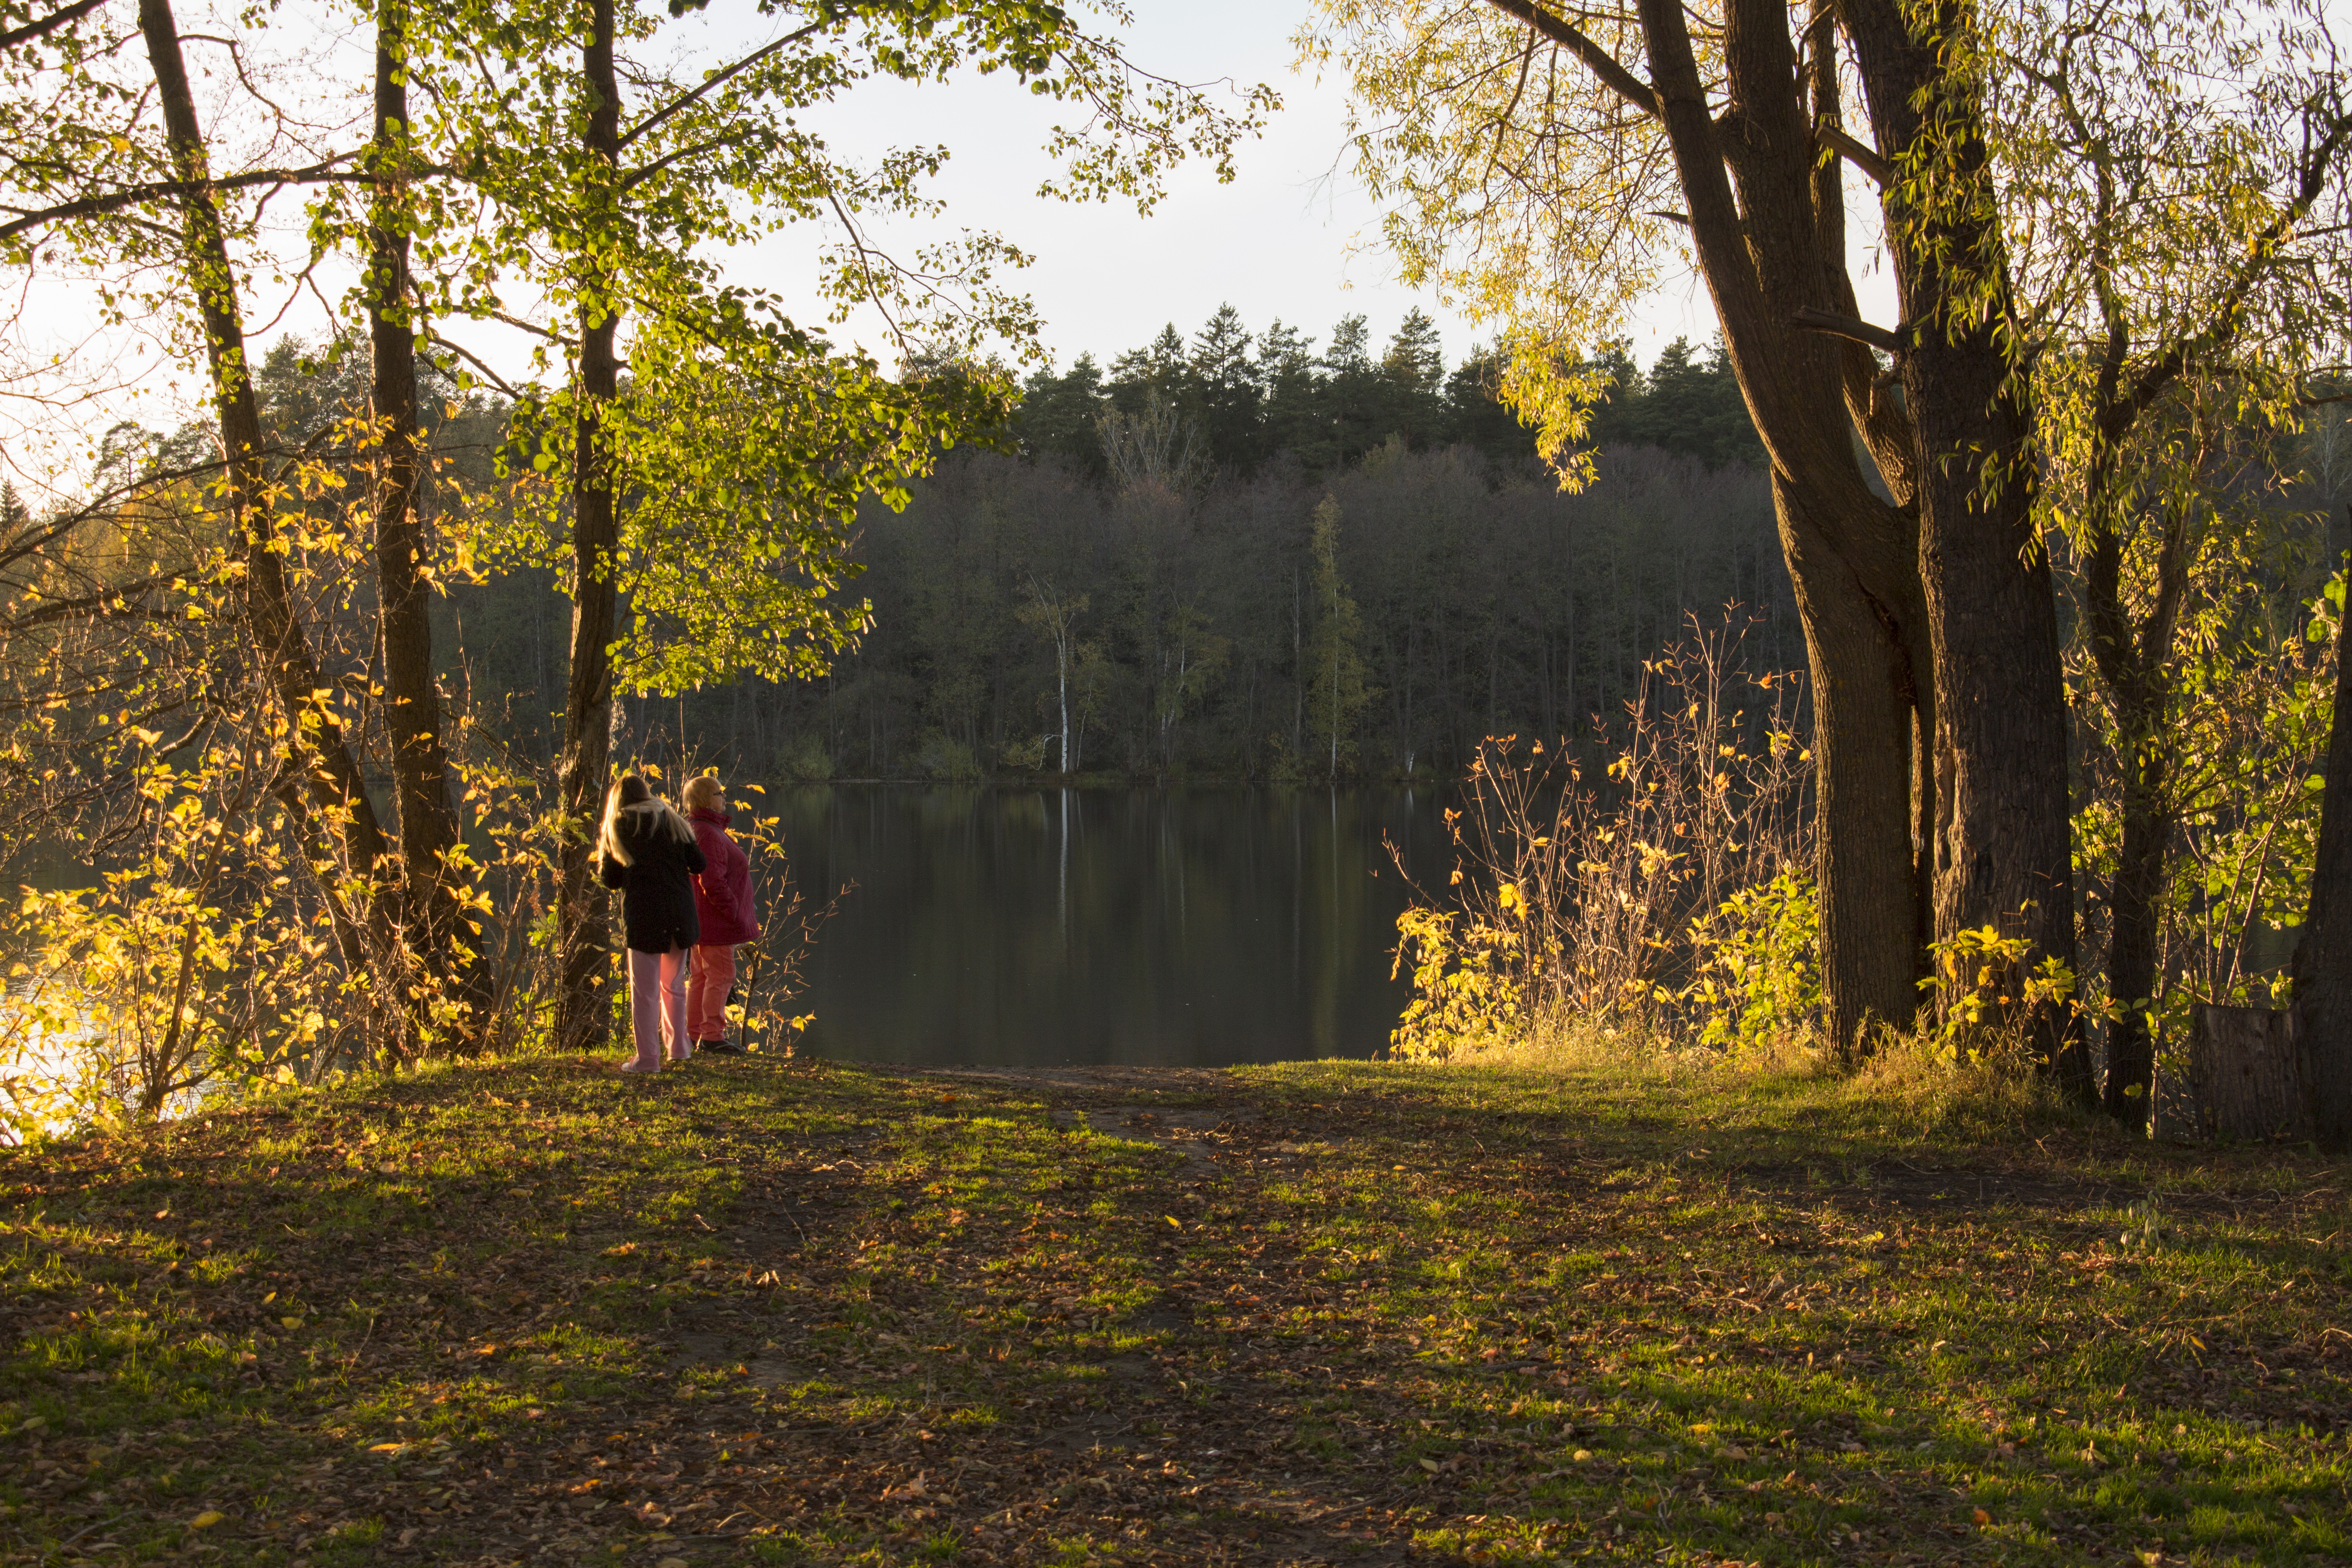
landscape, tree, water, nature, forest, grass, branch, plant, sky, lawn, meadow, sunlight, morning, leaf, recreation, spring, autumn, yellow, grove, woodland, biome